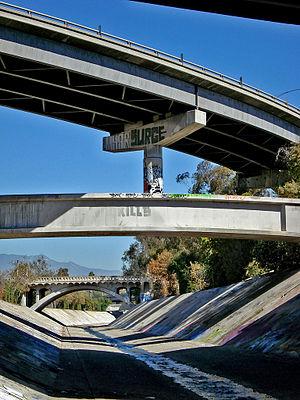
Un arroyo est un cours d’eau et plus particulièrement un ruisseau temporaire qui se remplit lorsqu’il pleut. Bien que cette acception soit généralement reconnue, elle ne couvre qu'une partie des sens dans lesquels le terme est employé, son usage s'avérant différent selon les régions du monde.